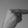
ASL letter: H